Rising Sun Inn, Millfield

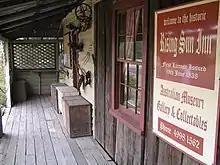
Verandah

The original hardwood slab building is said to date from 1832 and the late 19th century weatherboard additions to the rear and eastern side.